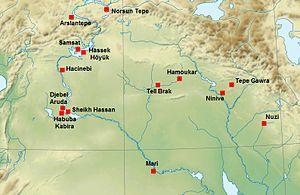
Carte des sites archéologiques de la période d'Uruk en Haute Mésopotamie et Anatolie.